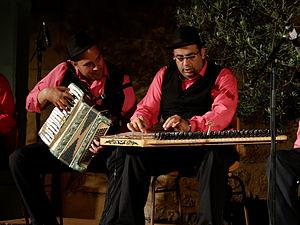
Les tsiganes de l'Ahırkapı Roman Orkestrası d'Istanbul. Kanoun (Qanûn) joué par Osman Dursan et accordéon joué par Cemal Davulcuoglu. Festival Durance Luberon 2014, France.
Le kanoun, aussi appelé « kanonaki » ou « kalong », est un instrument à cordes pincées de la famille des cithares sur table, très répandu dans le monde arabe, le monde iranien, en Asie du Sud-Ouest ainsi qu'en Grèce et dans le Turkestan, à ne pas confondre avec le santour, dont les cordes sont frappées. Son nom dériverait du grec « κανών », qui était aussi le nom donné à un instrument monocorde destiné à l’étude des intervalles en musique et connu déjà de Pythagore.
Hıdırellez ou Hıdrellez est une ancienne fête turque préislamique originaire d'Asie centrale célébrant l'arrivée du printemps à date fixe, soit le 5 ou 6 mai du calendrier grégorien, et le 23 avril du calendrier julien, correspondant au jour de la Saint-Georges. Elle est similaire à la fête tatare de l'été, nommée Sabantuy et fêtée en juin.
Le mot kanoun, kanun ou qanûn est un terme arabe emprunté au grec κανων qui signifie « loi ». Selon la prononciation phonétique du « K », il a plusieurs significations :
La musique tzigane désigne la musique des peuples roms d'Europe de l'Est. Par son répertoire et son instrumentation, elle se différencie des musiques jouées par les gitans du sud de l'Europe.